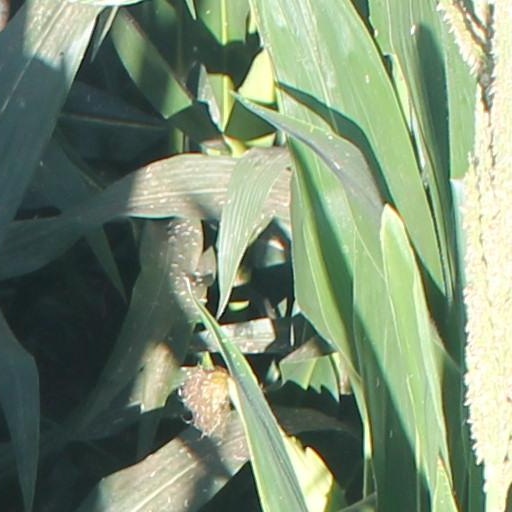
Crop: maize; corn